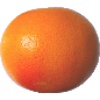
Label: pink_grapefruit